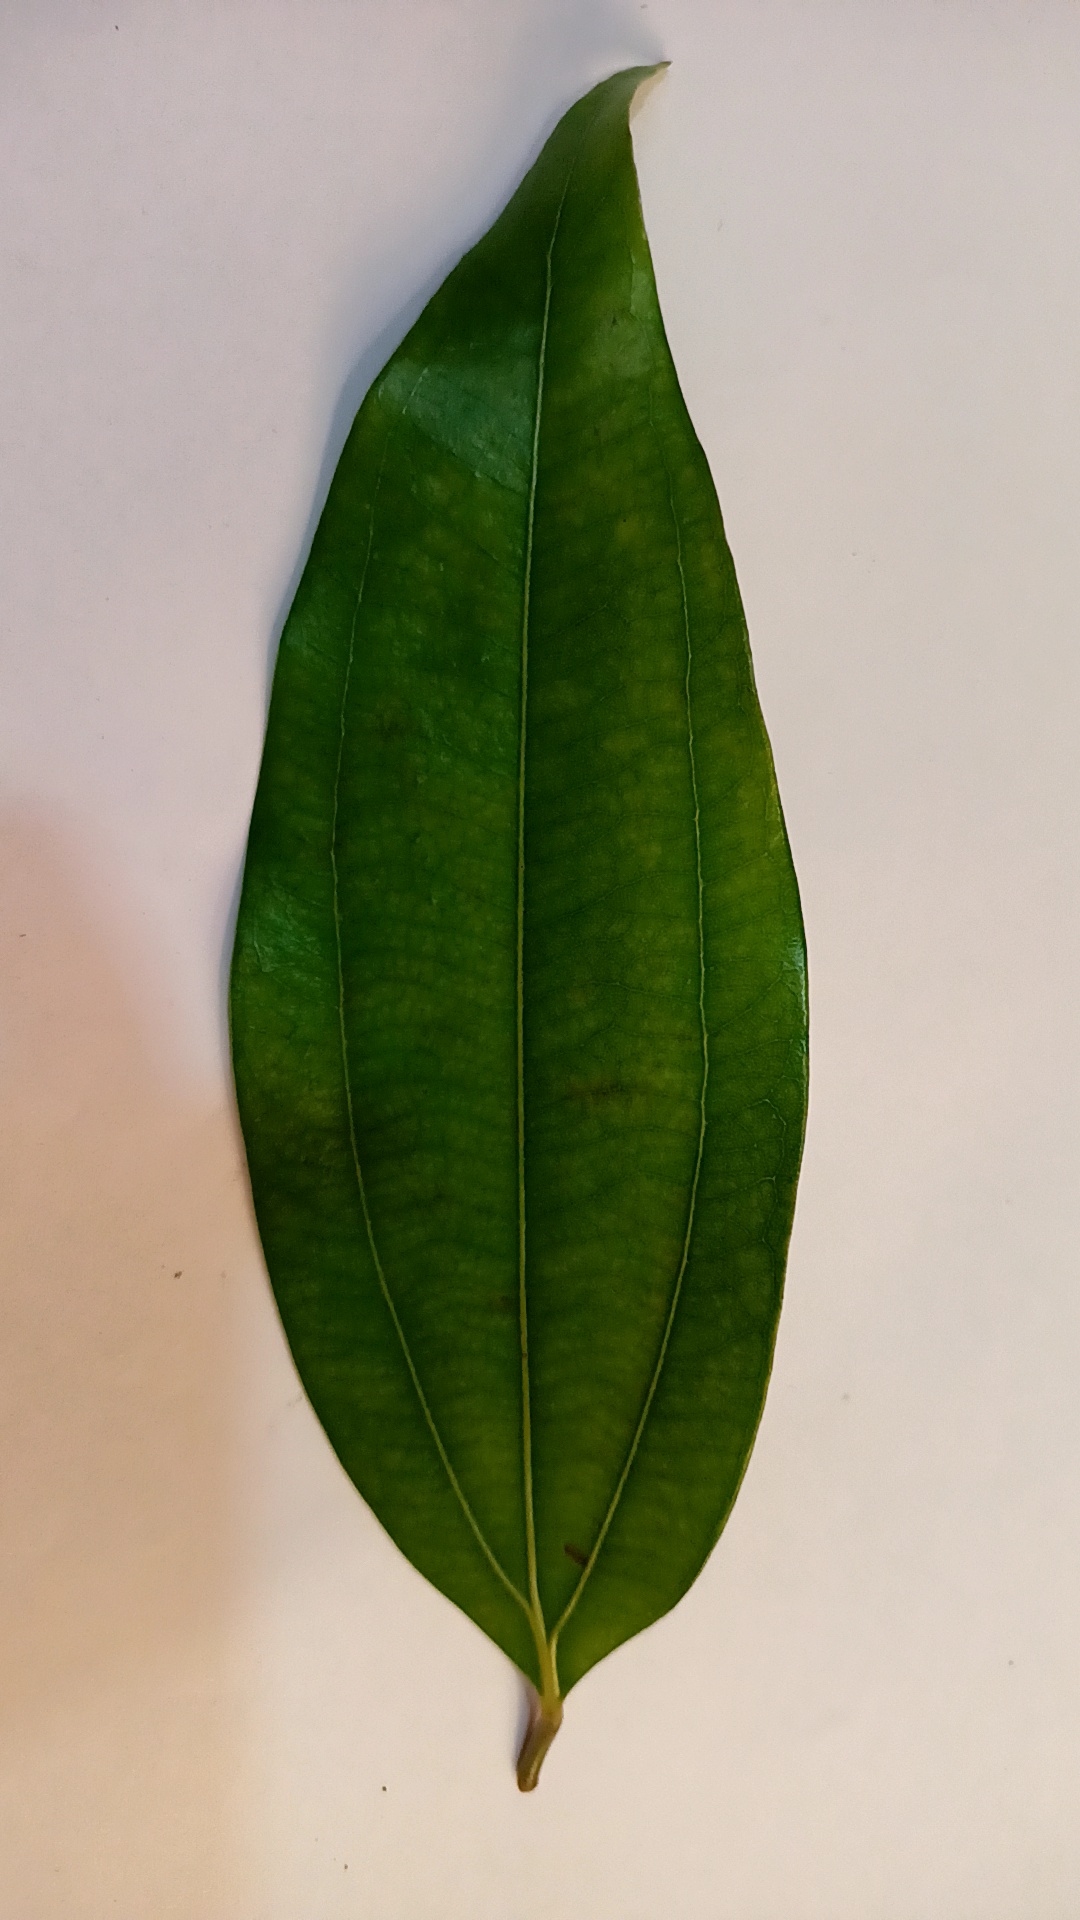
Label: Healthy